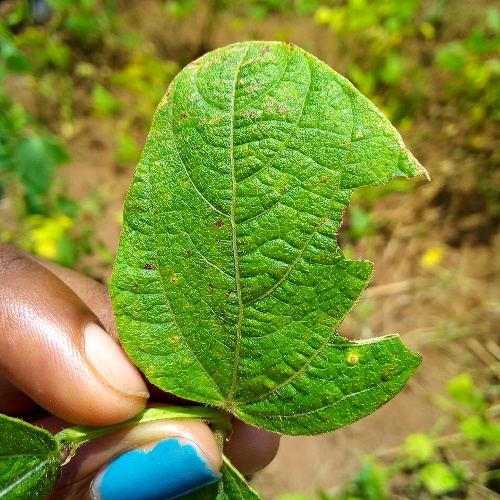
Leaf condition: bean_rust